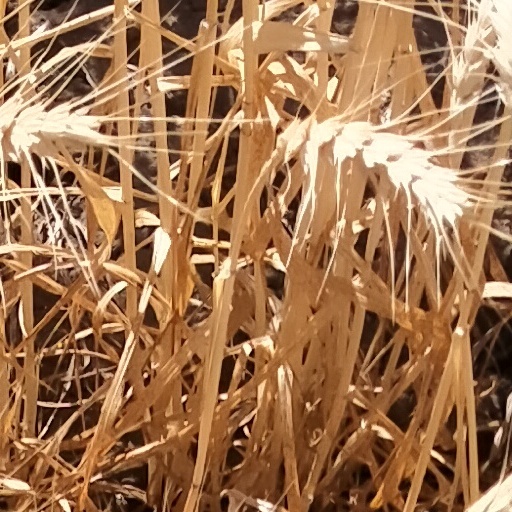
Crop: wheat